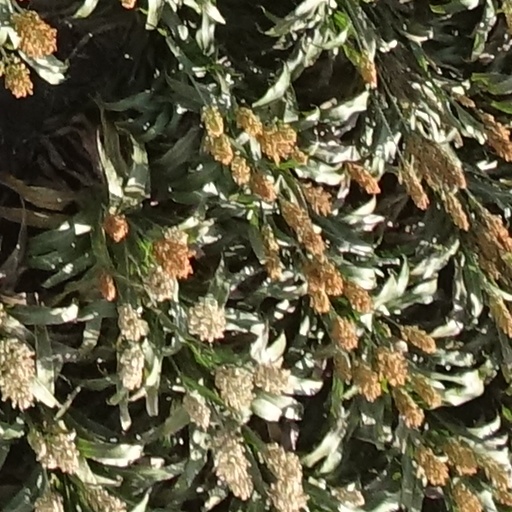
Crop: sorghum